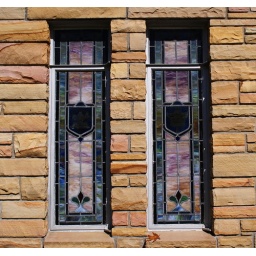
A couple of stained glass windows in a church near my home.